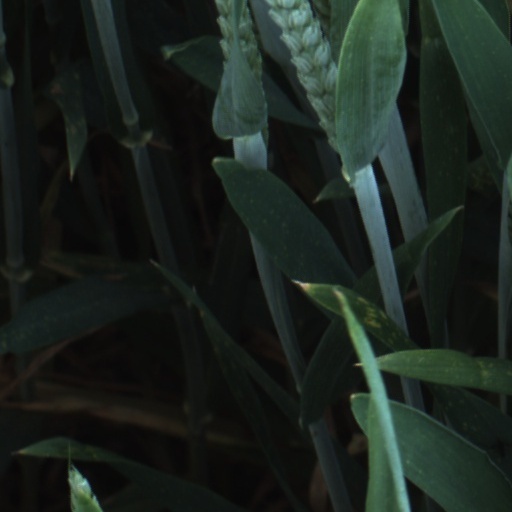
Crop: wheat